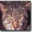
Label: cat